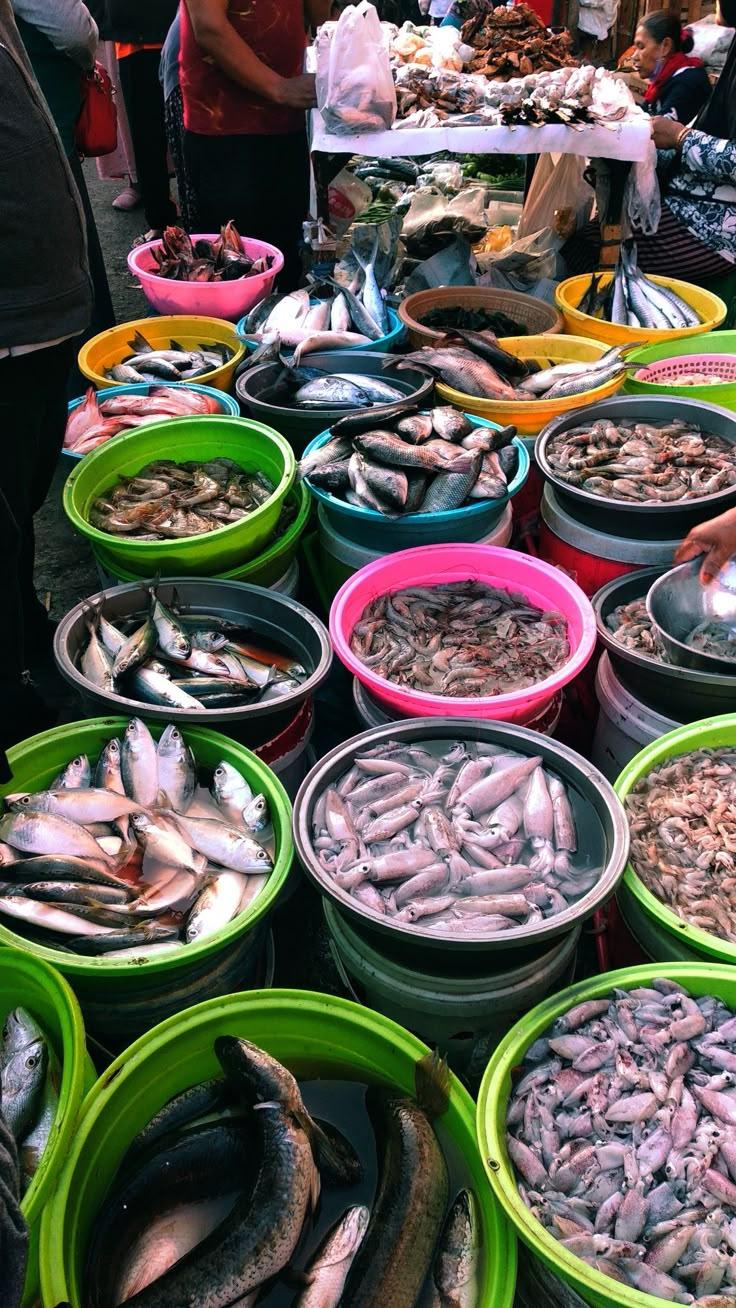
Samaki wamewekwa kwenye vyombo vya rangi ya kijani. Vyombo vingine ni vya rangi nyeusi, vingine vya rangi ya waridi, vingine vya rangi ya samawati. Na kandokando ni watu waliosimama kana kwamba wananunua.